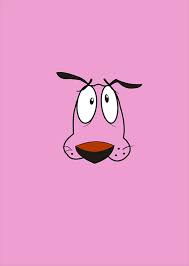
Portrait style: Cartoon Portrait